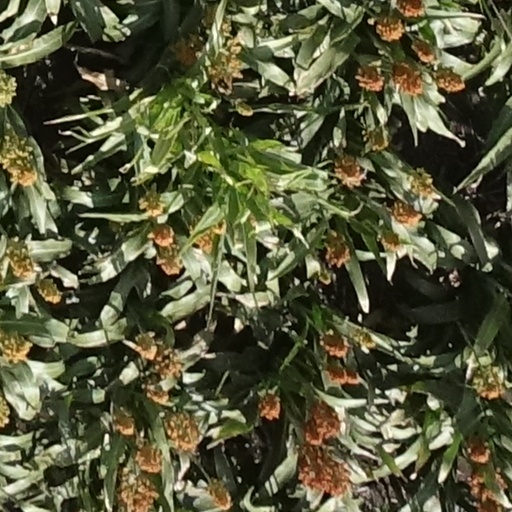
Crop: sorghum